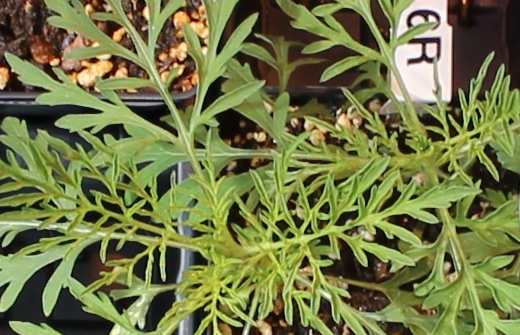
Label: Ragweed